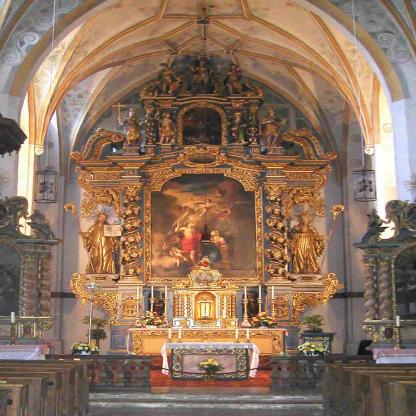
Scene: Indoor